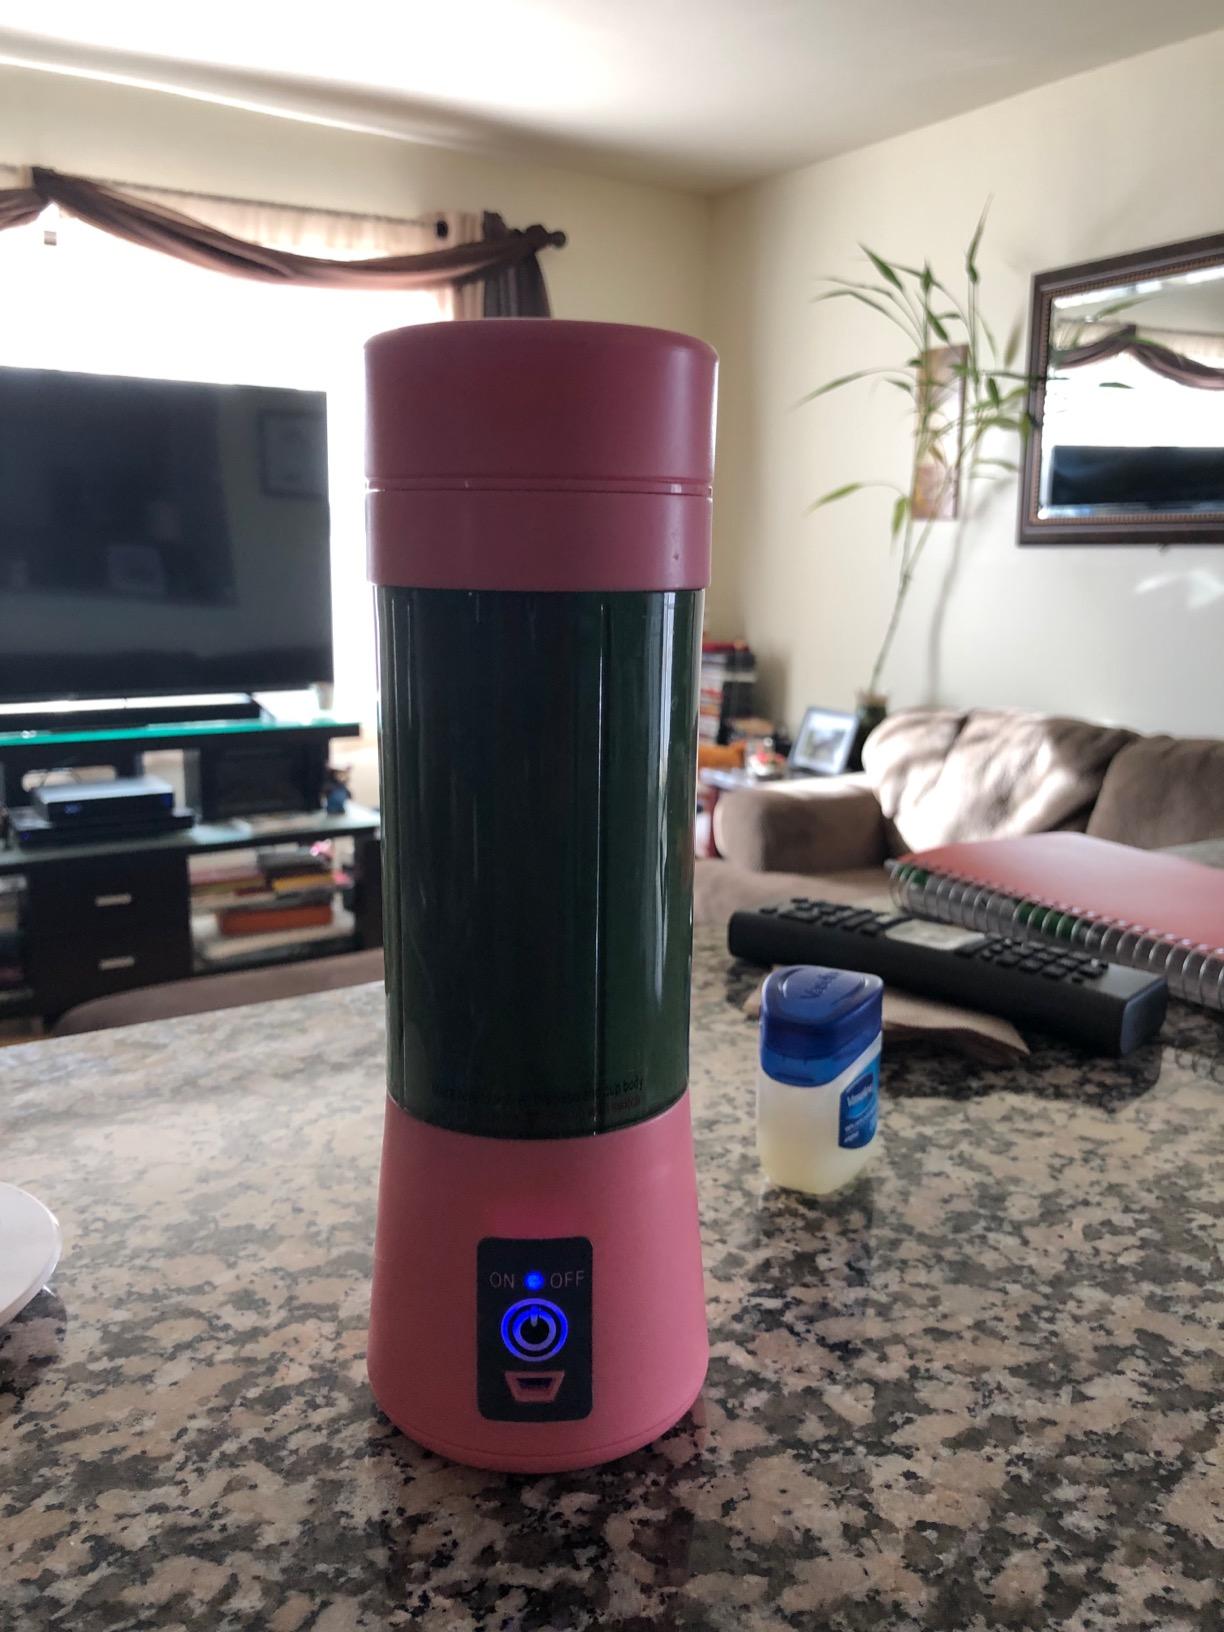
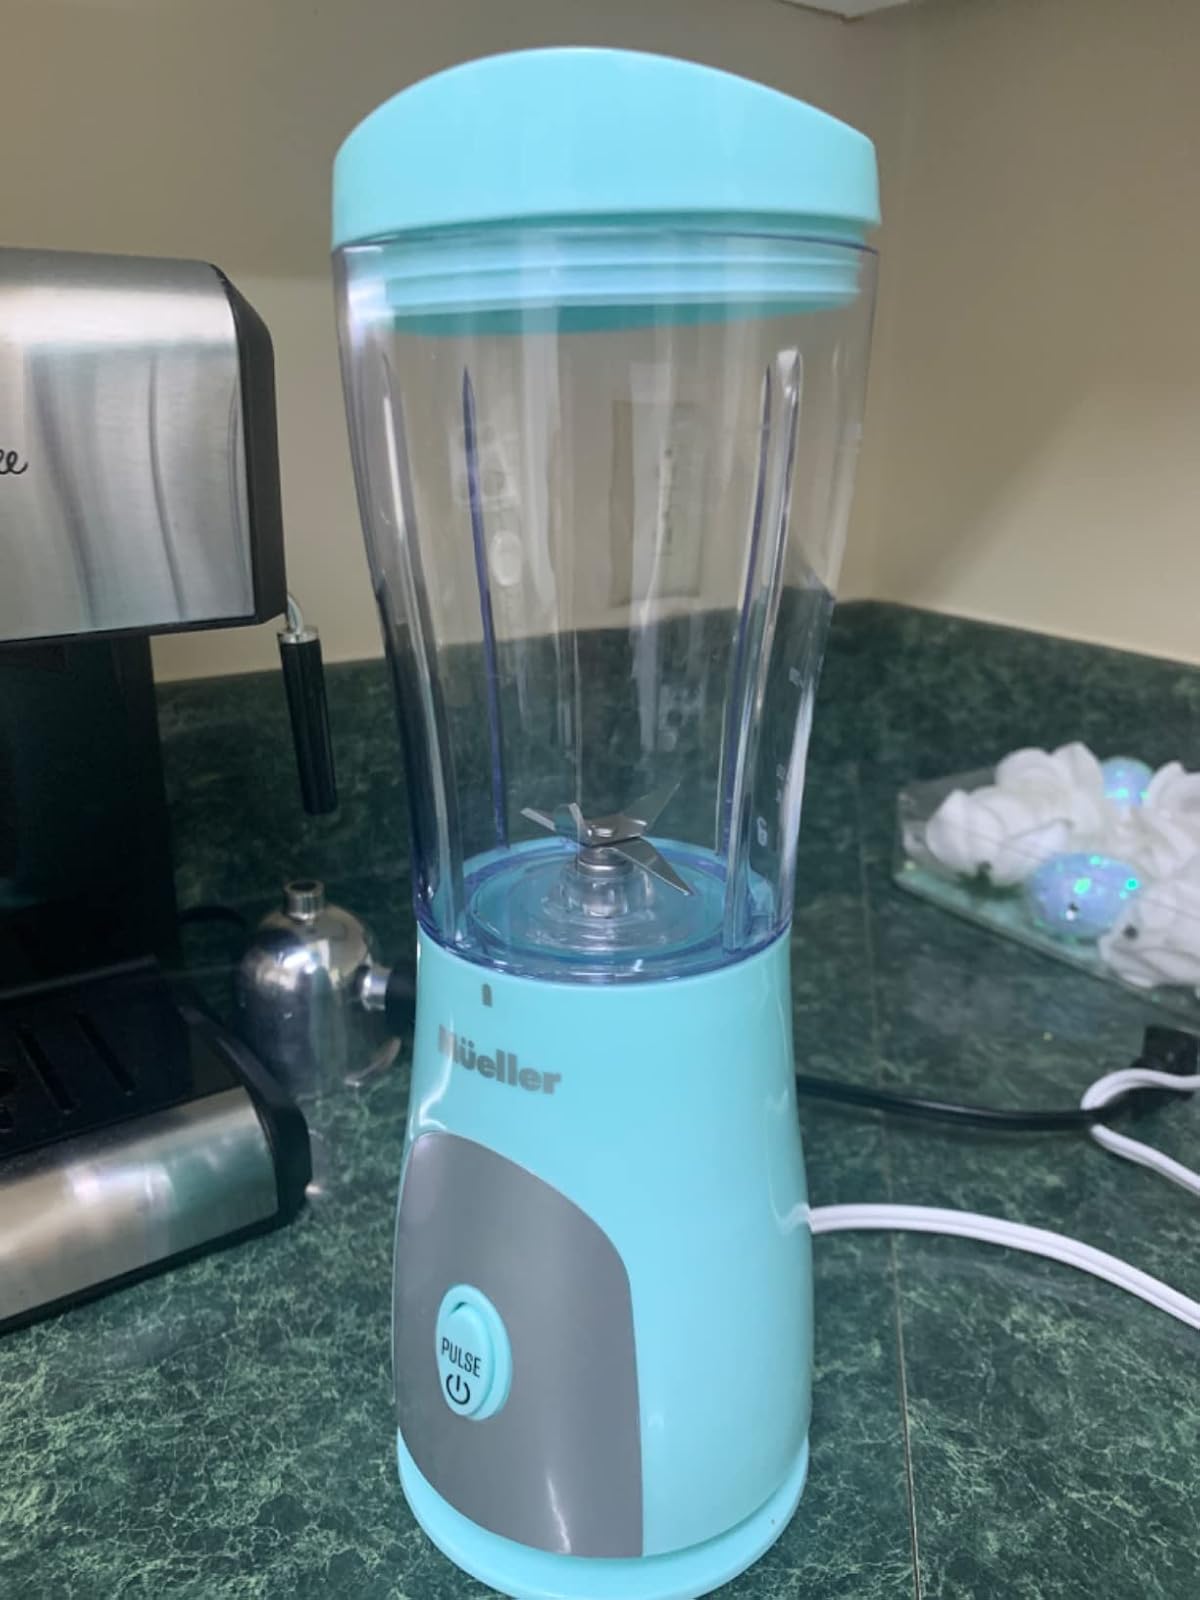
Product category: items_blender
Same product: no